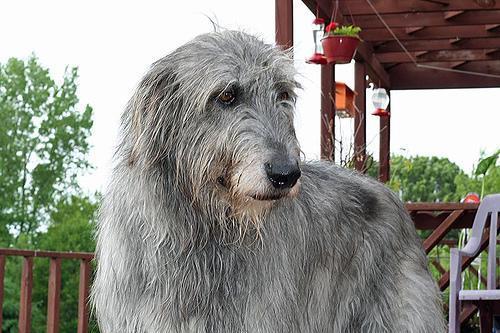
Irish_wolfhound